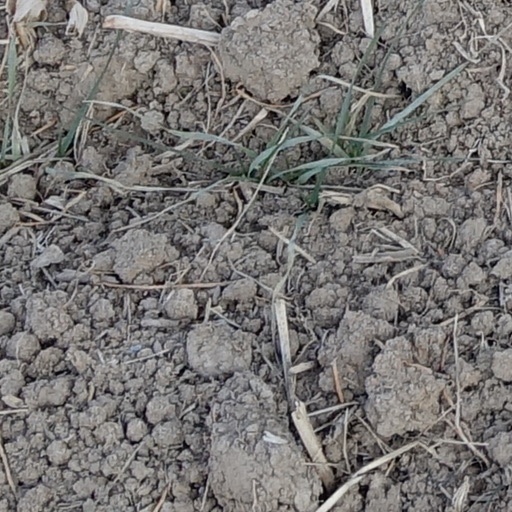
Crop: wheat